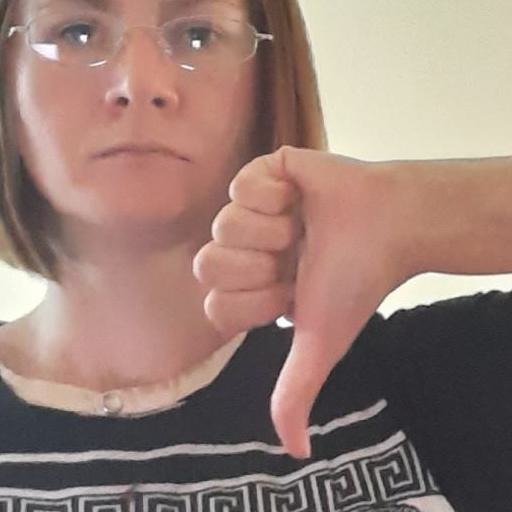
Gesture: dislike